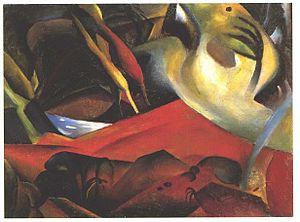
Le musée de la Sarre est un musée d'art allemand, réunissant des collections réparties sur plusieurs sites, à Sarrebruck, en Sarre.